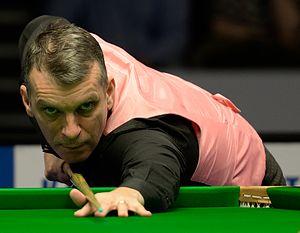
Mark Davis, né le 12 août 1972 à St Leonards-on-Sea, Sussex de l'Est, est un joueur de snooker professionnel anglais.